Latua

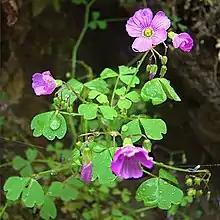
"Oxalis rosea" Common name in Chilean Spanish "Culle rosada". A third plant said by the "Machi" to be a "Latua" antidote.

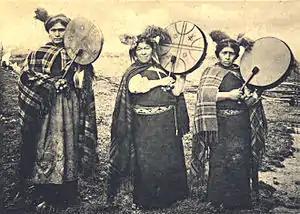
"Machi", photographed beating their "kultrun" ( sacred drums ) in the year 1900.

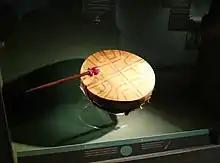
A "kultrun": the shamanic drum of a "Machi" the beat of which aids Mapuche-Huilliche shamans in entering an A.S.C. Collection of the Museo Nacional de Historia Natural, Santiago, Chile.

..."los hechiceros" [= "Machi"/sorcerers] could quickly recover [from "Latua" intoxication] with a drug from a "Solanum" species of the section "Morella" (to which "Solanum nigrum" belongs).